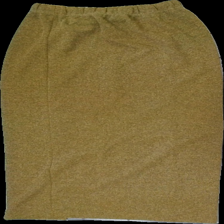
View: front
Type: Skirt
Category: Ladies
Brand: Not in the list
Brand text on label: B-young
Colors: Brown, Yellow
Material: unknown
Cut: Regular
Size: M
Season: All
Price range: 50-100
Recommended usage: Reuse